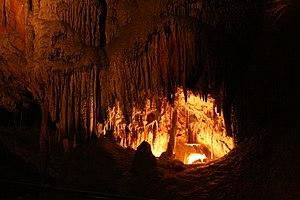
Le parc national Mole Creek Karst est un parc national australien, en Tasmanie, à 168 km au nord-ouest de Hobart. Il tire son nom de la rivière et de la proche localité du même nom : Mole Creek.